FBI Laboratory

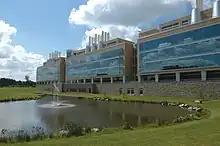
Laboratory building on the grounds of Marine Corps Base Quantico

The Lab staffs approximately 500 scientific experts and special agents. The lab generally enjoys the reputation as the premier crime lab in the United States. However, during the 1990s, its reputation and integrity came under withering criticism, primarily due to the revelations of Special Agent Dr. Frederic Whitehurst, the most prominent whistleblower in the history of the Bureau. Whitehurst was a harsh critic of conduct at the Lab. He believed that a lack of funding had affected operations and that Lab technicians had a pro-prosecution bias. He suggested they were FBI agents first and forensic scientists second, due to the institutional culture of the Bureau, which resulted in the tainting of evidence.